Banarasi Babu (1997 film)

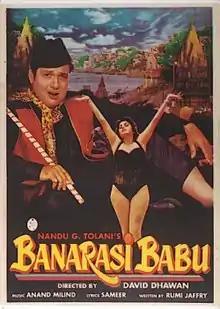
Poster

Banarasi Babu is a 1997 Indian Hindi-language comedy film directed by David Dhawan. The film stars Govinda, Ramya, Kader Khan, Shakti Kapoor and Bindu. The film was inspired by William Shakespeare's "The Taming of the Shrew" and the 1972 Tamil film "Pattikada Pattanama".